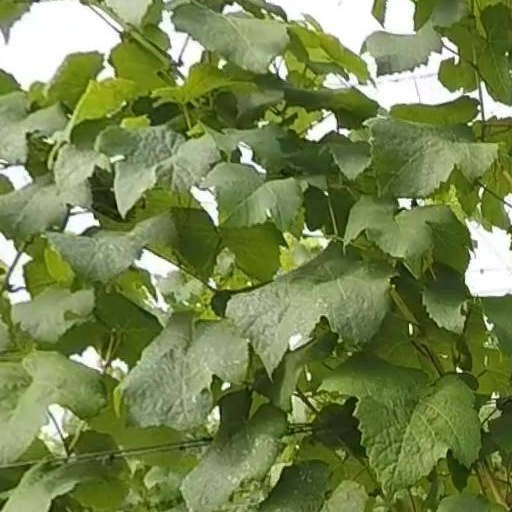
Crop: grape